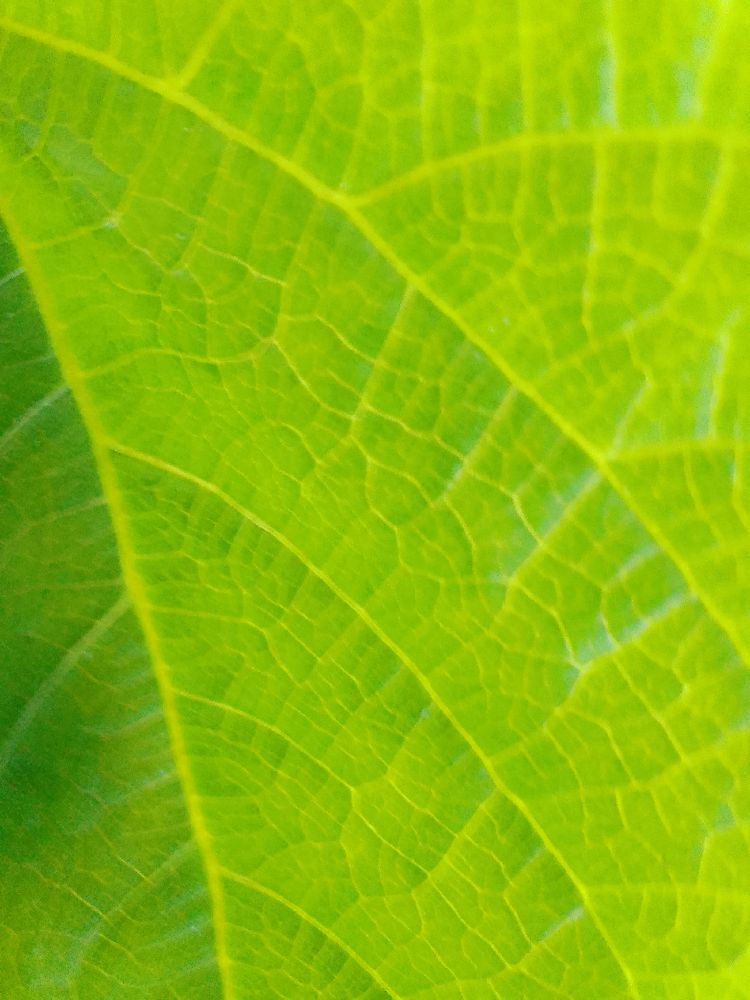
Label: healthy